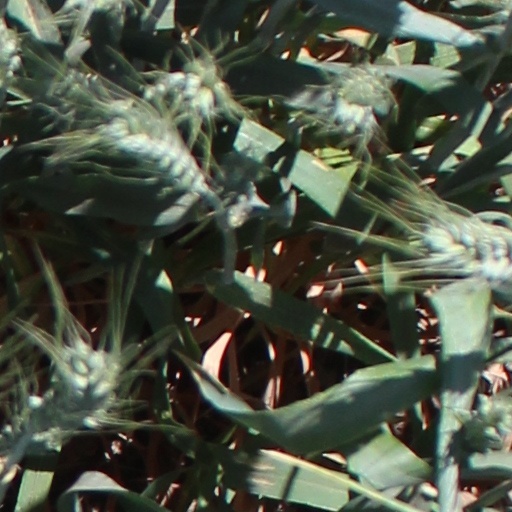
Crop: wheat